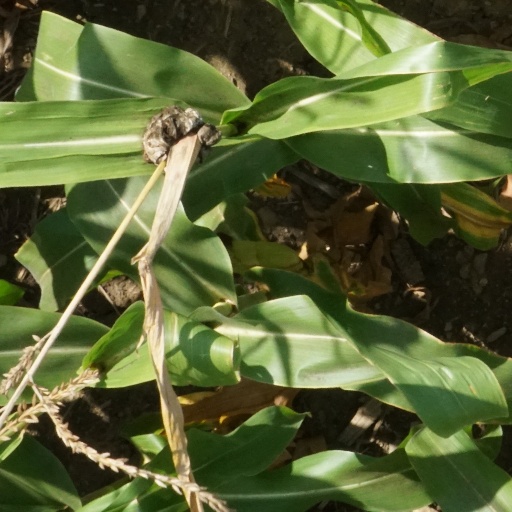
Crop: maize; corn